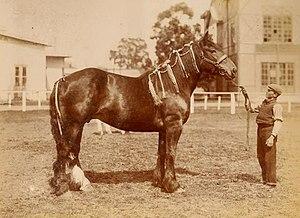
Le trait argentin est une race de chevaux de trait développée en Argentine. Proche du Percheron, il est élevé pour la traction, la production de mules et la viande.